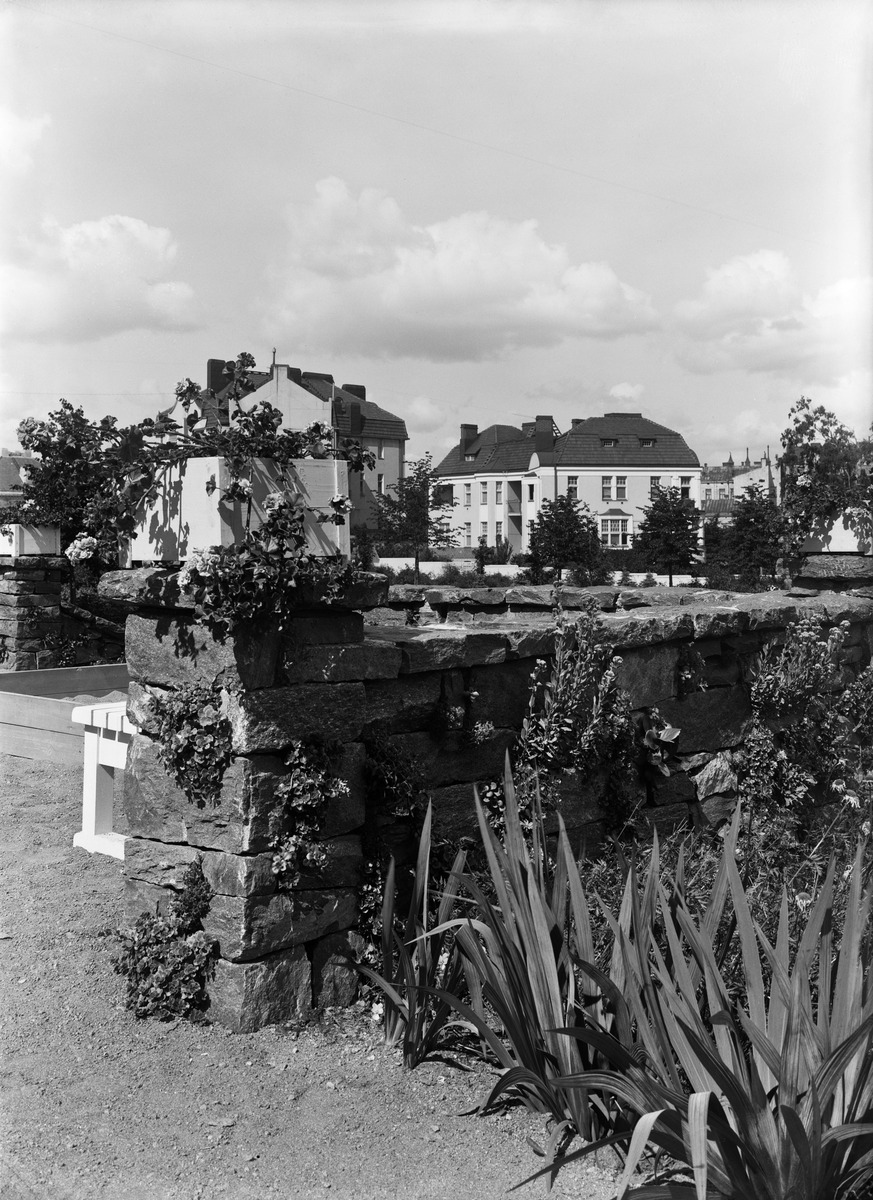
Kiviaita Eiran puistossa
sisällön kuvaus: Kiviaita Eiran puistossa. Taustalla vasemmalla Edefeltintie 3 / Tehtaankatu 32 b. Oikealla Armfeltintie 20 / Tehtaankatu 32 a. Edefeltintie 3 / Tehtaankatu 32 b valmistui vuonna 1913. Armfeltintie 20 / Tehtaankatu 32 b valmistui vuonna 1910.

Siihen

on

myöhemmin vuonna 1941 rakennettu uusi osa Armfeltintien puolelle. Armfeltintie 18 / Edefeltintie 1 puuttuu kuvasta. Se rakennettiin vuonna 1916. (Tiedot: Kaija Nenonen & Kirsti Toppari, Herrasväen ja työläisten kaupunki. Helsingin vanhoja

kortteleita

2.

Sanoma Osakeyhtiö 1983, s. 6.) mustavalkoinen
Kuvaaja: Sundström, Eric, valokuvaaja
Ajankohta: kuvausaika 1913 - 1916
Paikka: Suomi, Uusimaa, Helsinki, Eira Helsinki, Armfeltintie 18, 20. Edefeltintie 1, 3. Tehtaankatu 32 a, 32 b
Aiheet: rakennukset asuinrakennukset, alueet virkistysalueet viheralueet puistot, kasvit viljelykasvit puutarhakasvit, aidat